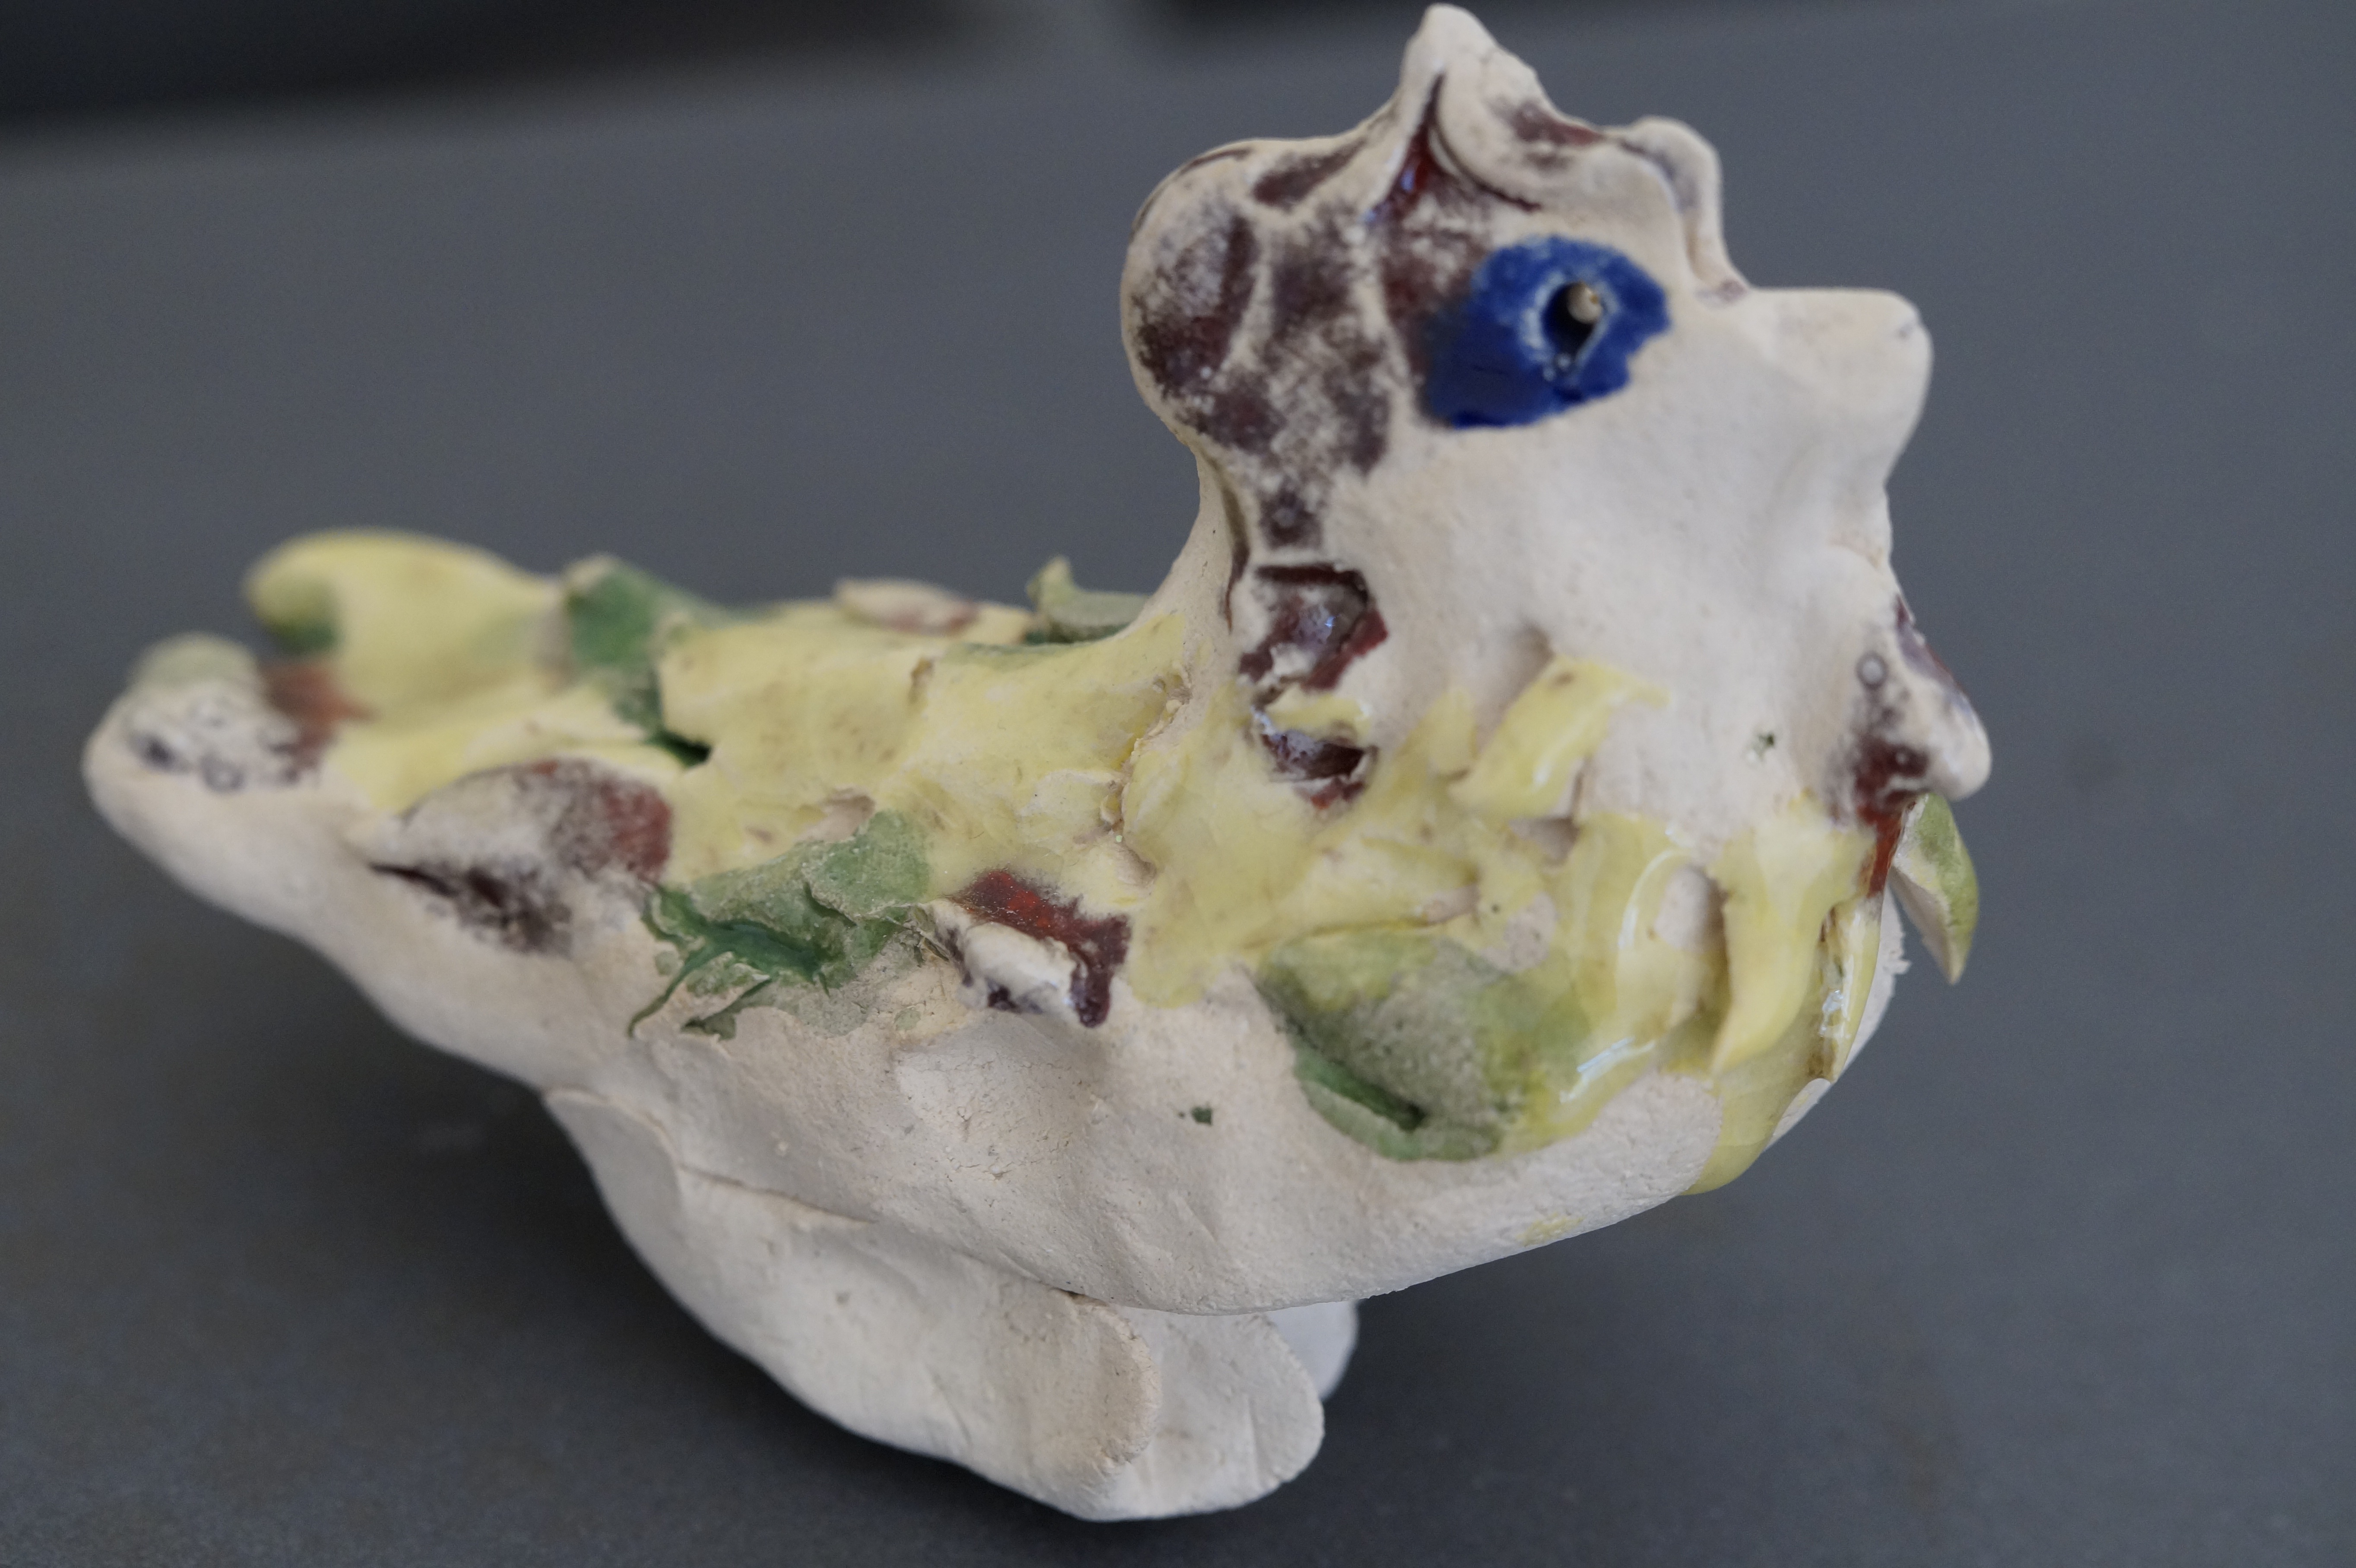
flower, animal, decoration, food, produce, ceramic, skull, chicken, sculpture, art, children, figure, figurine, sound, painted, easter, porcelain, weel, hahn, toned, shaped, glaze, glazed, happy easter, clay figure, potters, art class